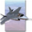
Label: airplane